Ali Nazarmohammadi

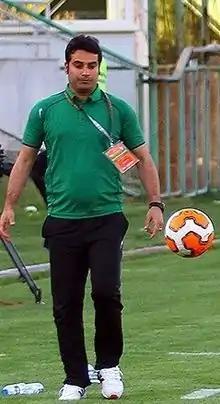
Ali Nazarmohammadi managing Damash Gilan in 2014

Ali Nazarmohammadi born, 1981 is a retired Iranian footballer and coach who recently managed Khooneh be Khooneh.